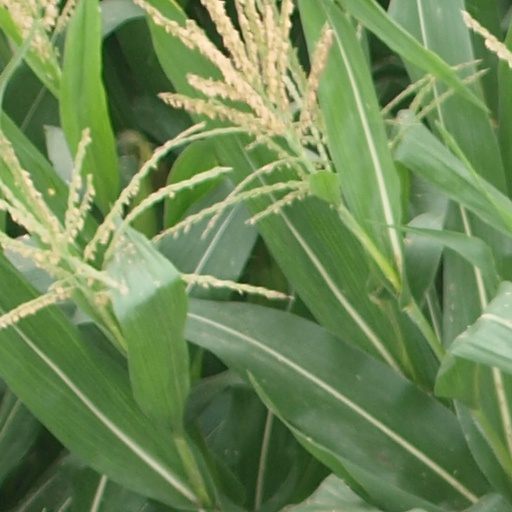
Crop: maize; corn